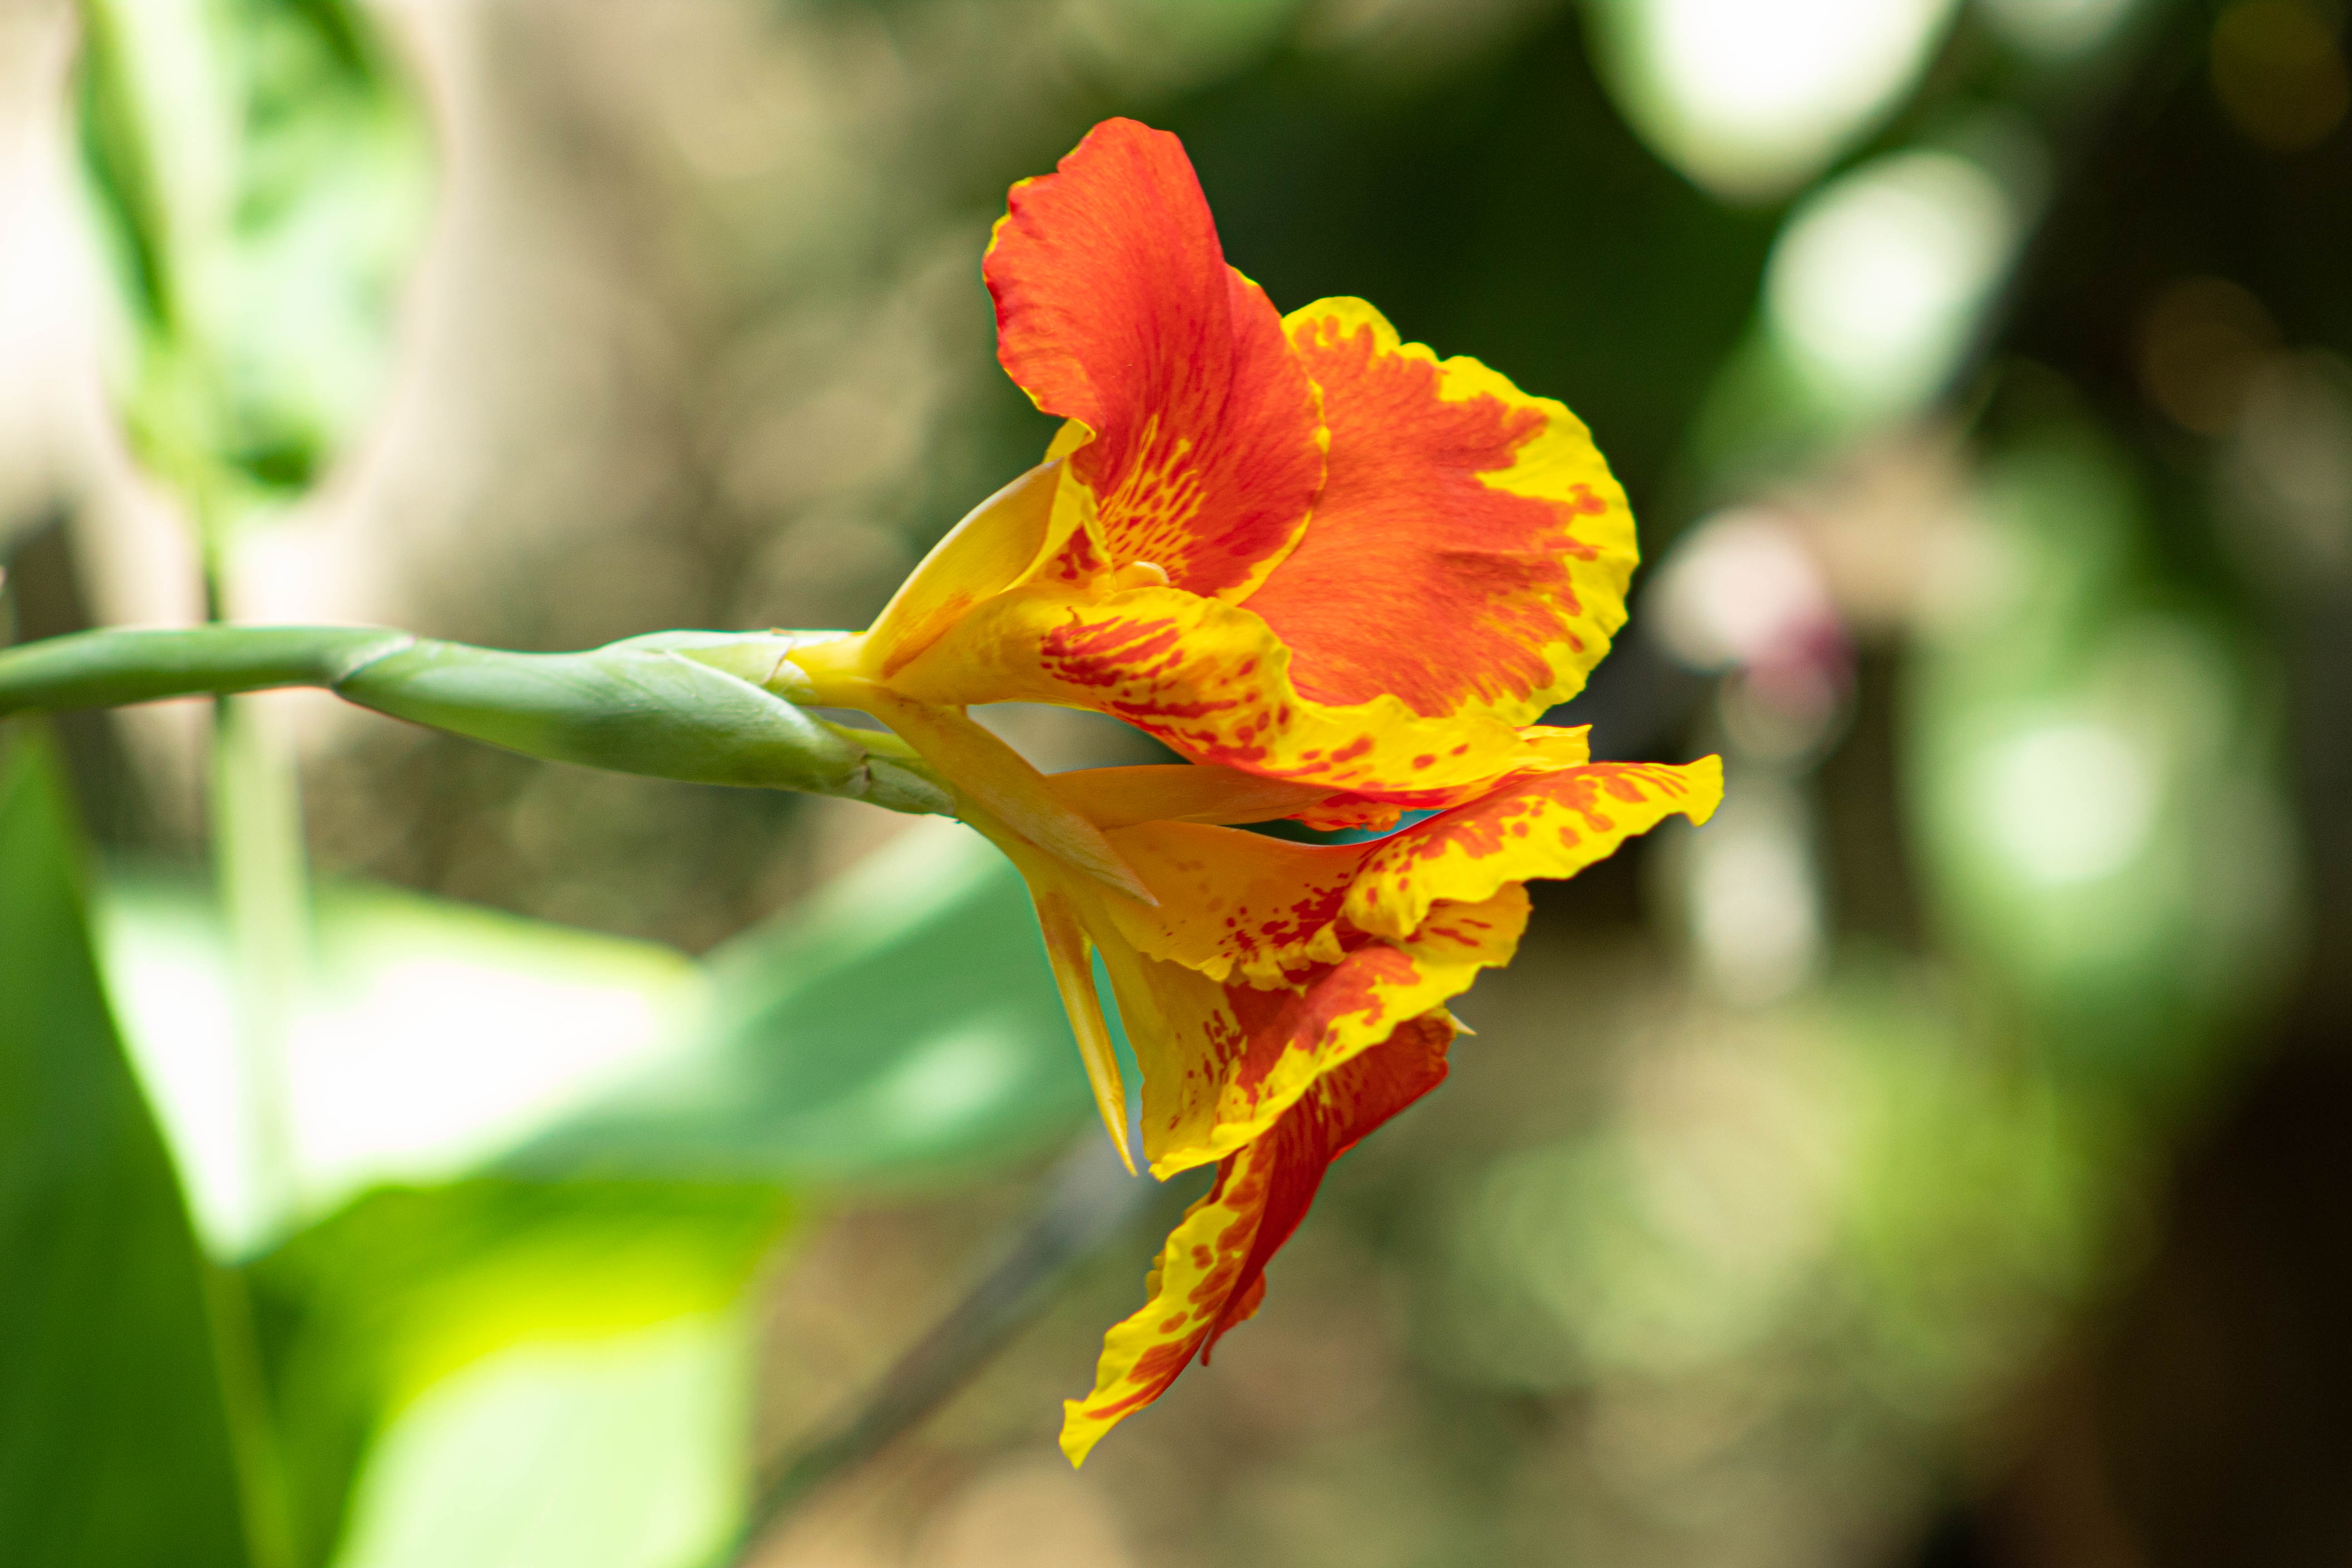
flower, flowering plant, petal, plant, yellow, canna lily, daylily, canna family, plant stem, amaryllis family, wildflower